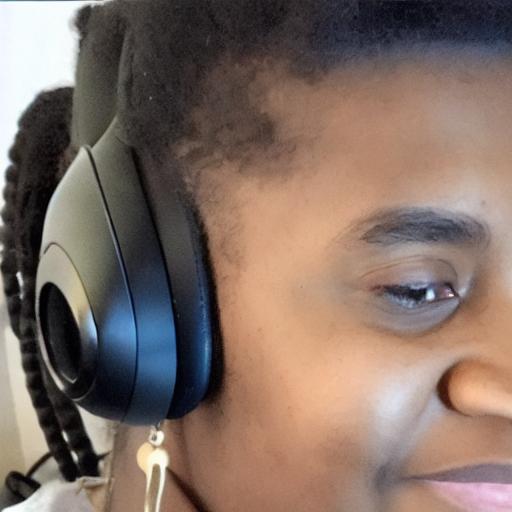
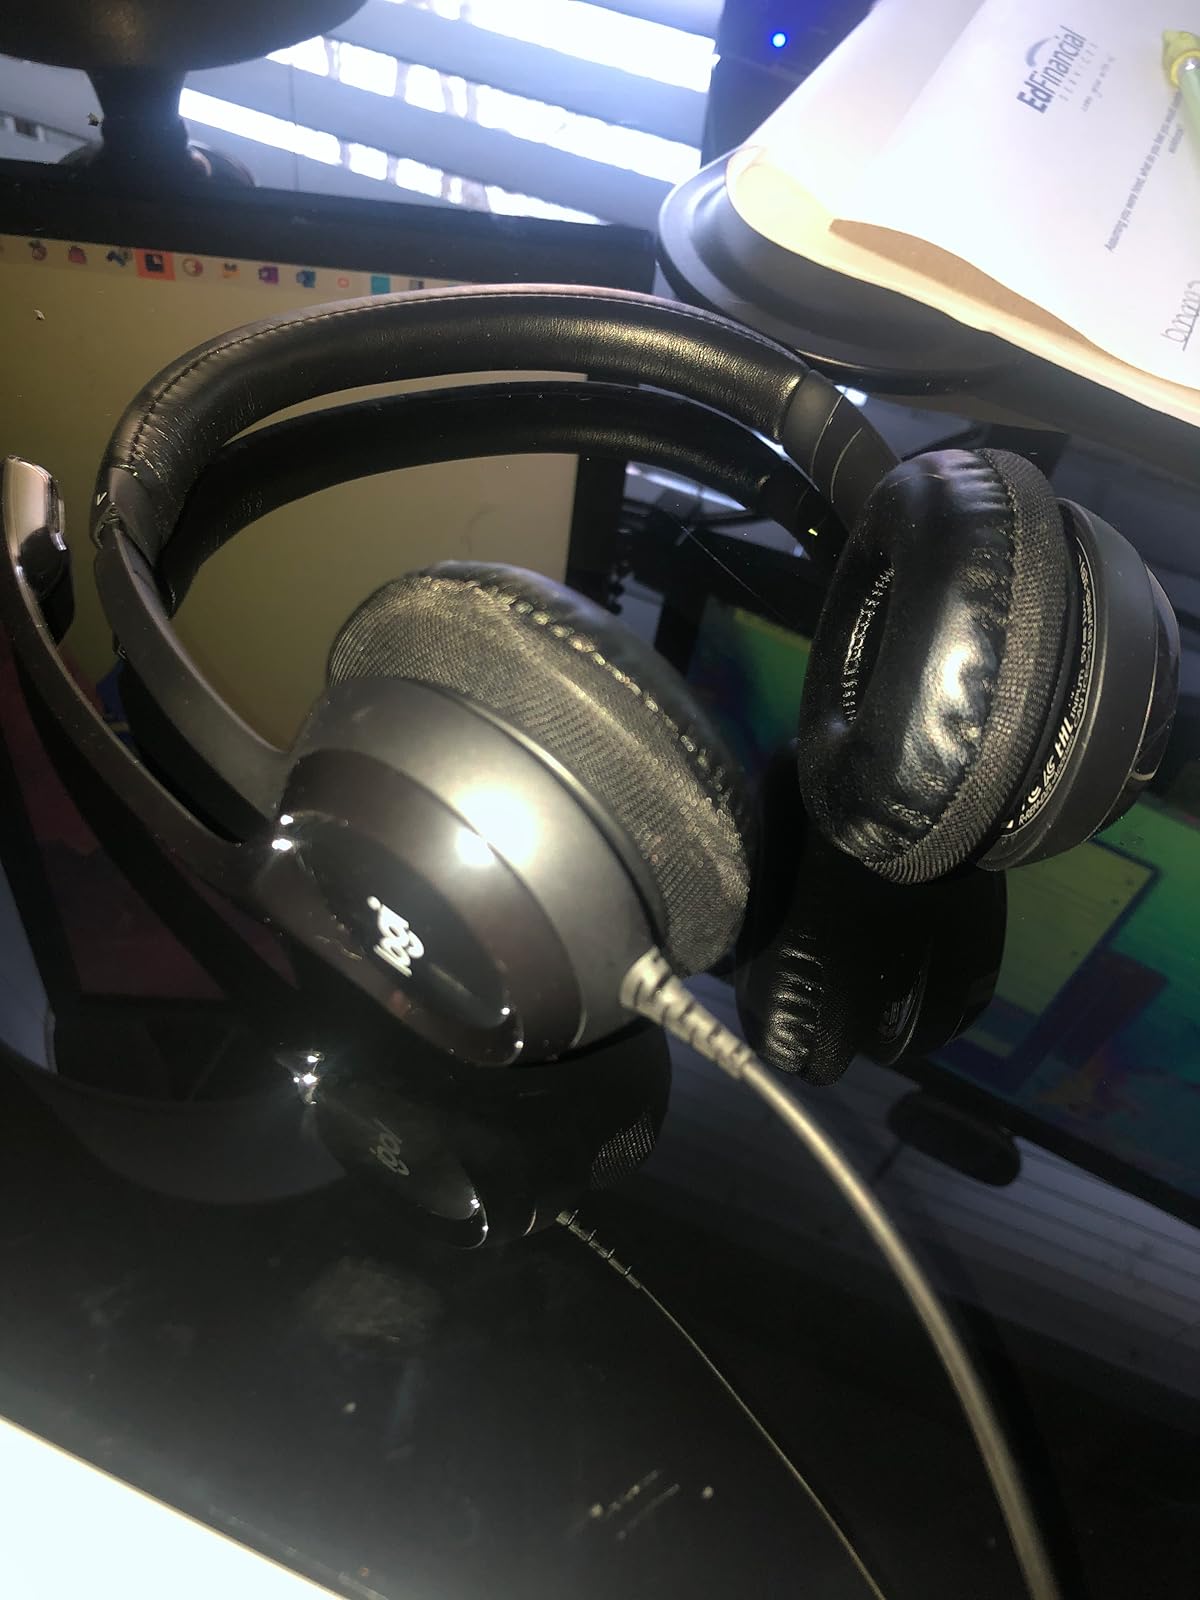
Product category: headphones
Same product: no